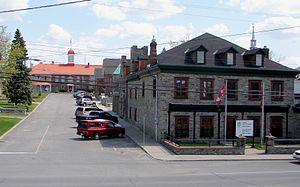
L'Orignal est un village des comtés unis de Prescott et Russell, en Ontario, Canada. Le village fait partie du canton de Champlain. Sa population en 2011 est de 2 068 habitants. Il tire son nom de l'orignal, aussi appelé Pointe à l'Orignal. Il faisait partie des seigneuries de la Nouvelle-France.